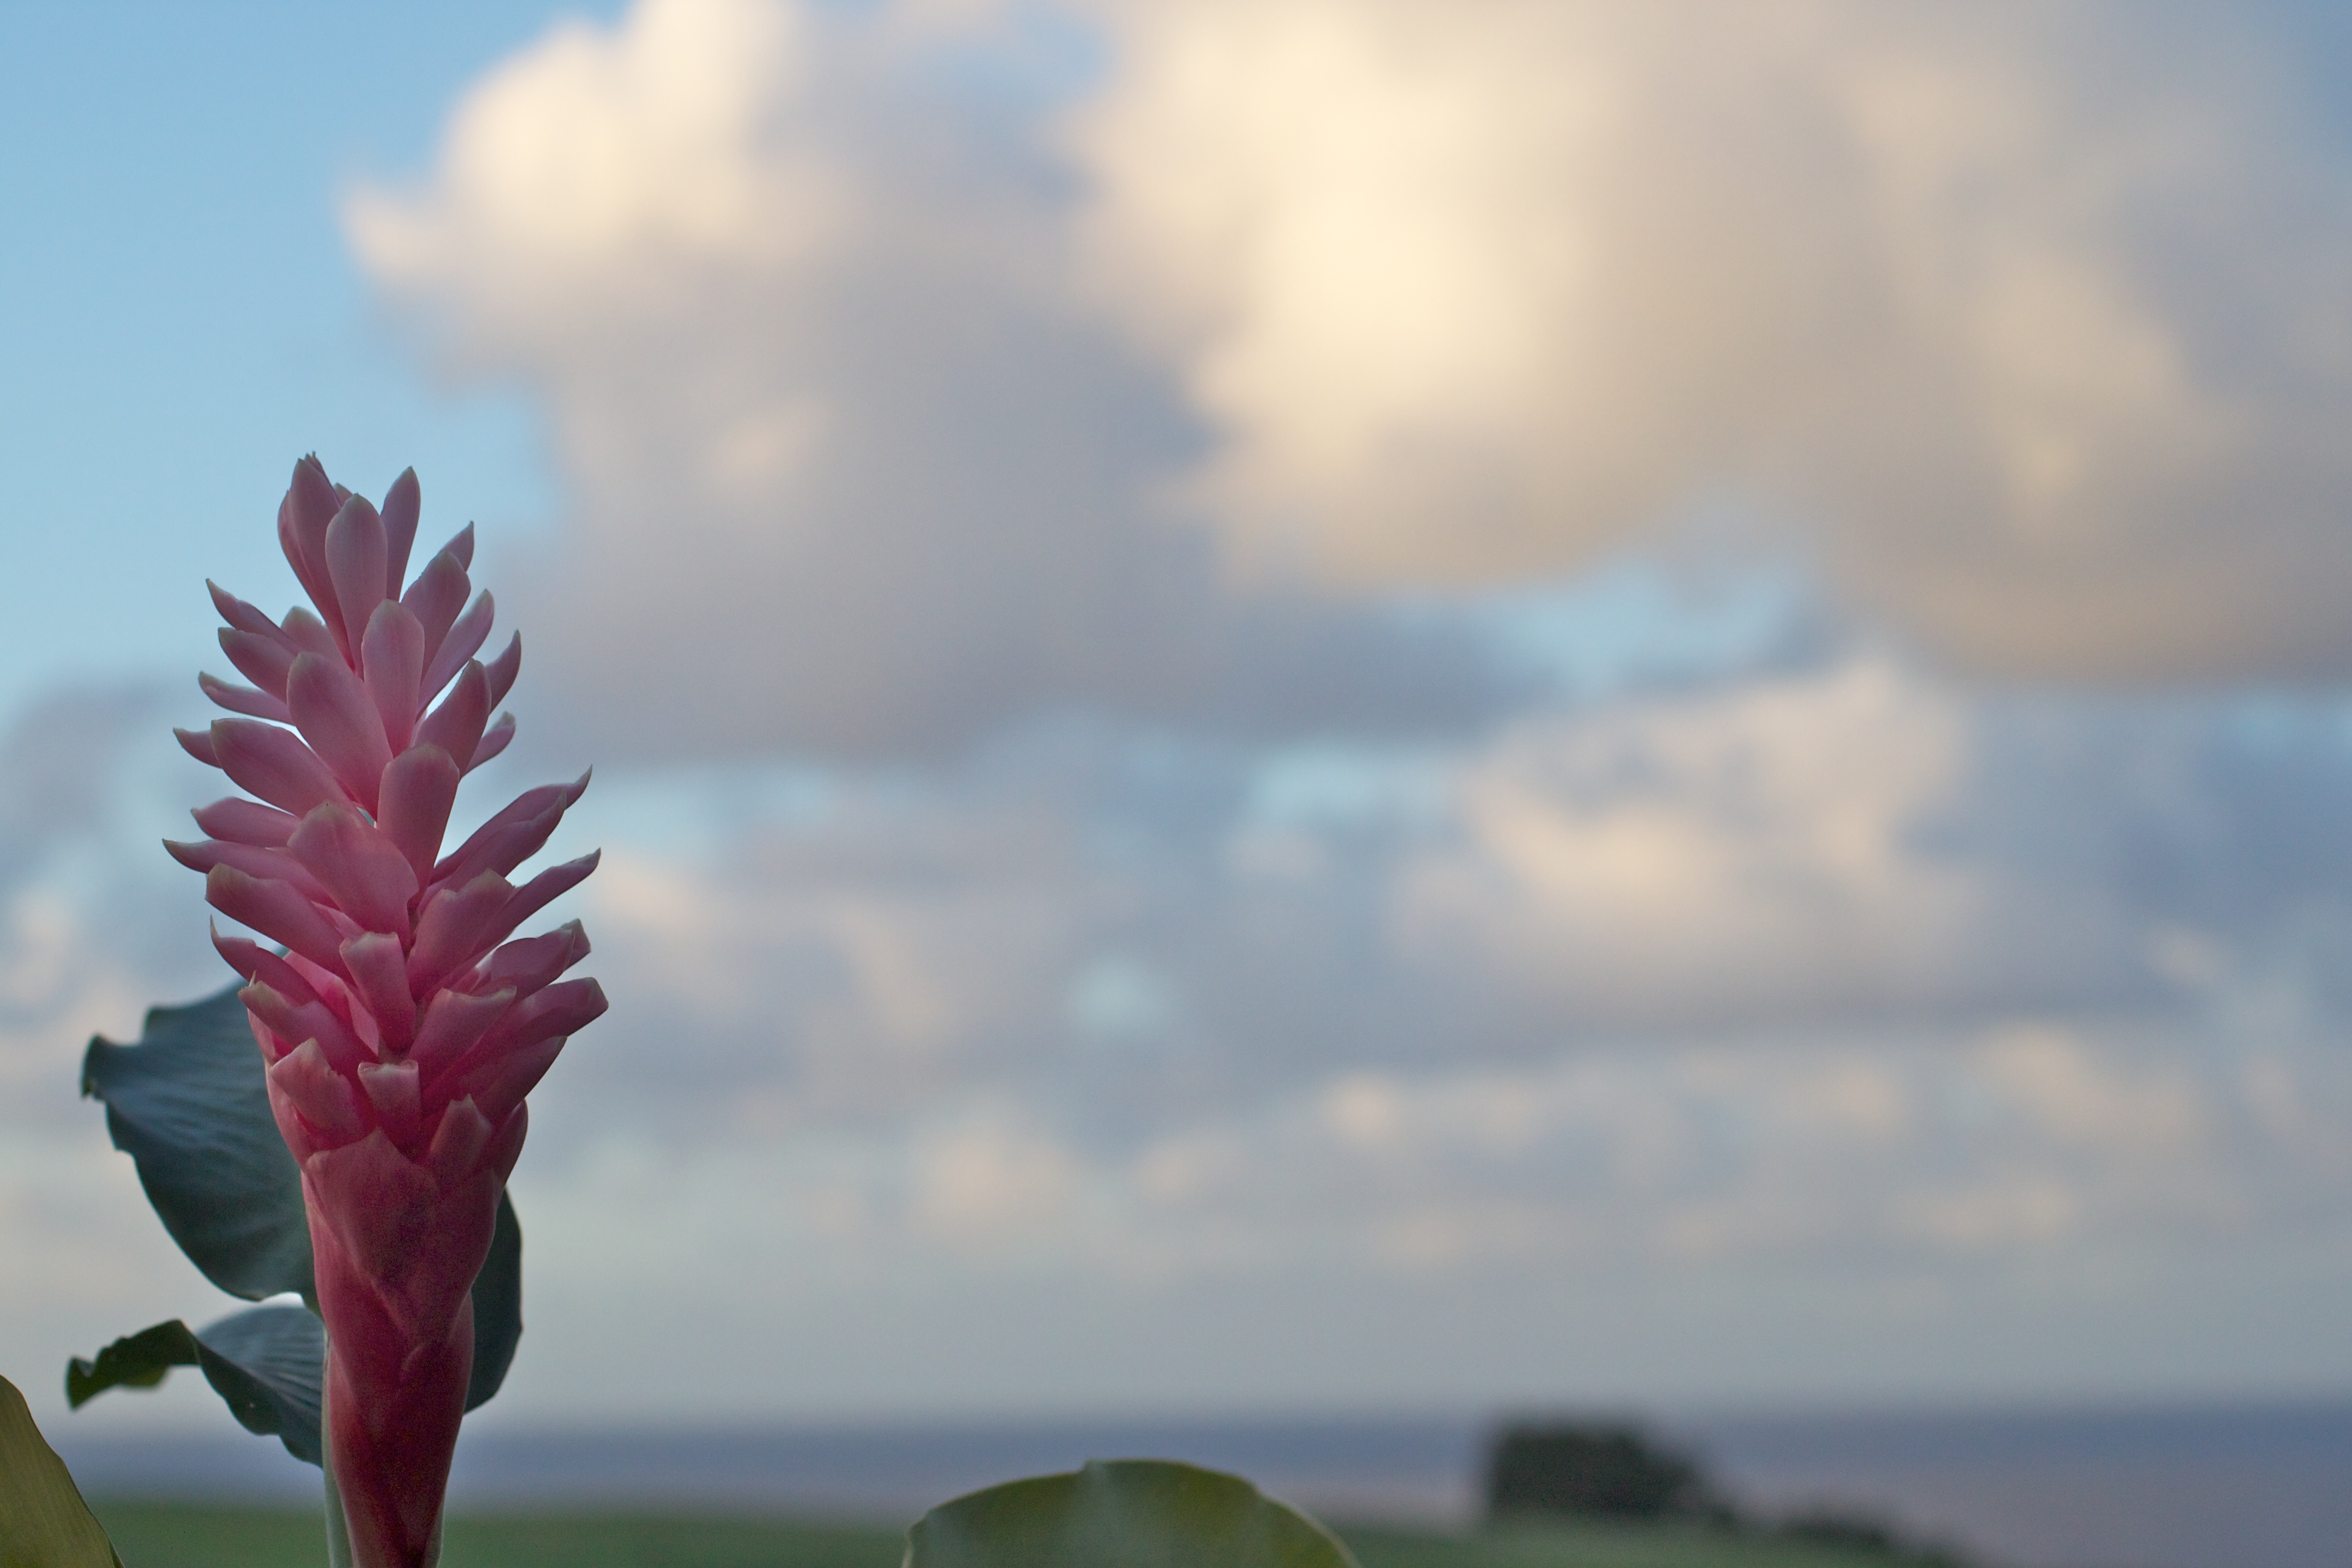
sea, nature, grass, horizon, cloud, plant, sky, sunset, field, sunlight, morning, flower, reflection, hawaiikauai, meteorological phenomenon, grass family, atmosphere of earth